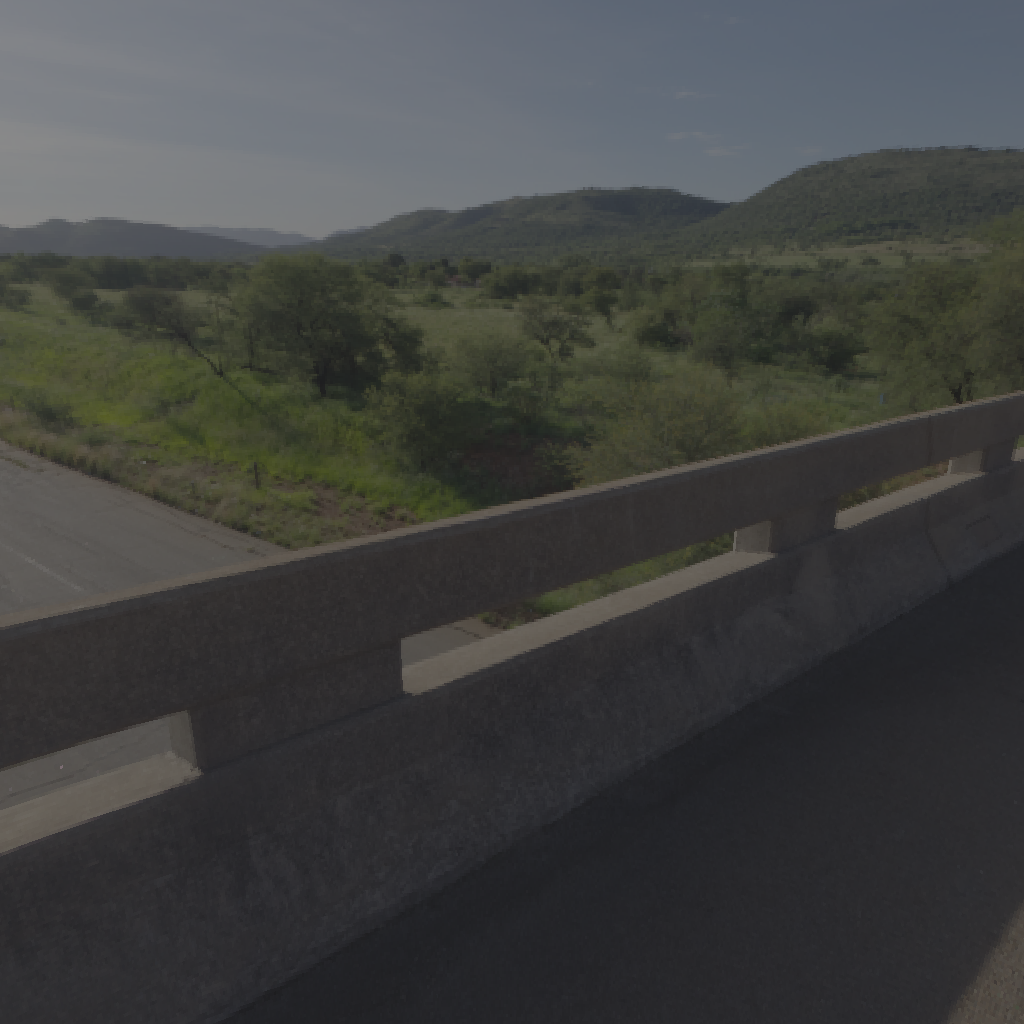
scene-linear HDR photo, Derelict Overpass, outdoor, with visible sun, asphalt, sun, highway, bridge, overpass, skies, urban, morning-afternoon, partly cloudy, high contrast, natural light, high dynamic range, physically based lighting